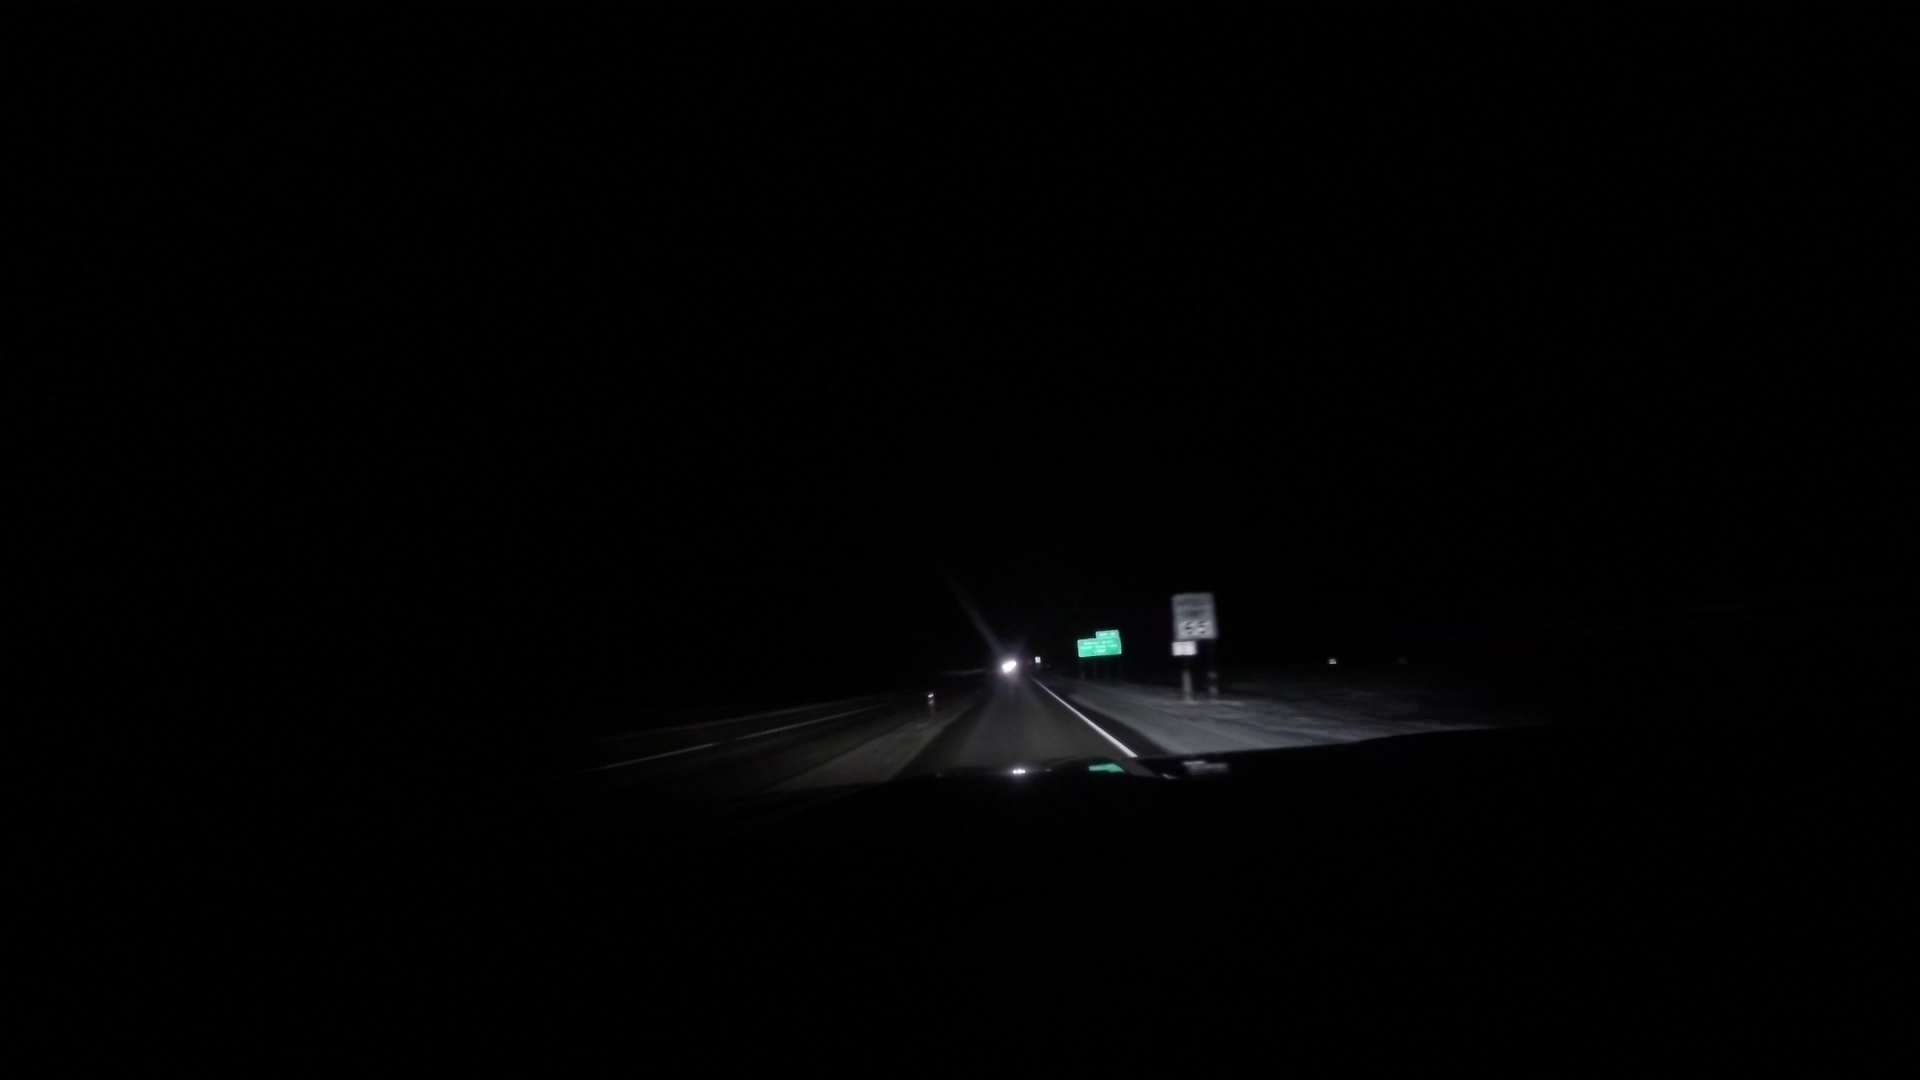
Speed limit sign label: mph65